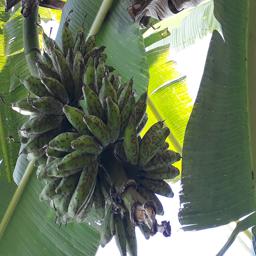
Label: BANANA FRUIT- SCARRING BEETLE